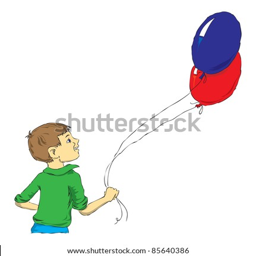
the boy is holding balloons .